Thorsten Glauber

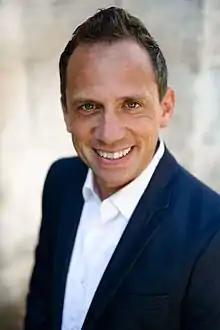
Thorsten Glauber

Thorsten Glauber (born 21 November 1970 in Forchheim) is a German Free Voter politician in the Bavarian Parliament (German: "Landtag"). Since 12 November 2018, Glauber has served as the current Bavarian State Minister for Environmental and Consumer Protection Affairs in the second Söder Cabinet.